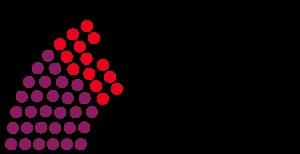
Cette liste présente les 120 membres de la 3ᵉ législature du Landtag de Saxe au moment de leur élection le 19 septembre 1999 lors des élections régionales de 1999 en Saxe. Elle présente les élus du land et précise si l'élu a été élu dans le cadre d'une des 60 circonscriptions de manière directe, ou par le scrutin proportionnel de Hare.